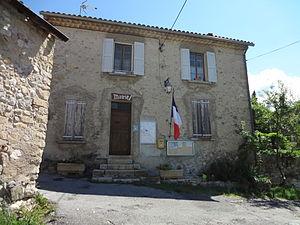
Châteauredon est une commune française, située dans le département des Alpes-de-Haute-Provence en région Provence-Alpes-Côte d'Azur.